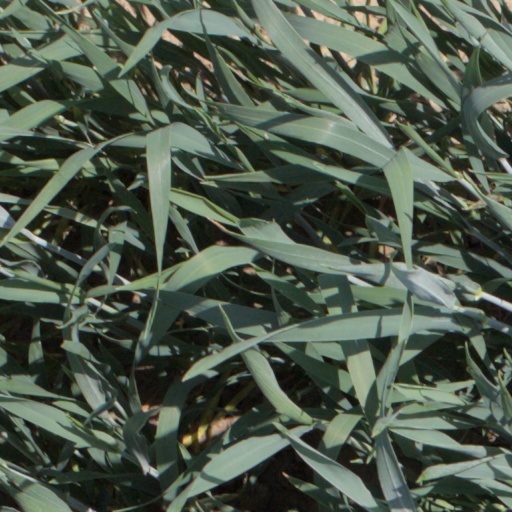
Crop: wheat